Nanlang railway station

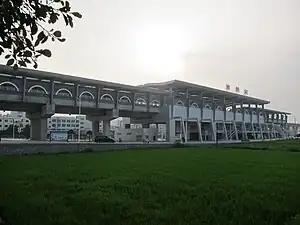

Nanlang railway station is an elevated station of Guangzhou–Zhuhai intercity railway.